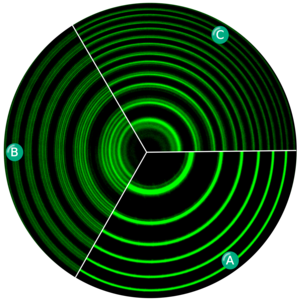
Zeeman-effekten
Eksempel på Zeeman-effekt.
Normal Zeeman-effekt forårsager, at der i lys som udsendes fra en stjerne med selv et svagt magnetfelt, sker en opsplitning af velkendte spektrallinier i 3, hvoraf den ene har sin normale bølgelængde, og de to andre spektrallinier er forskudt til positioner på hver sin side af, og med lige stor afstand fra, spektralliniens normale bølgelængde.